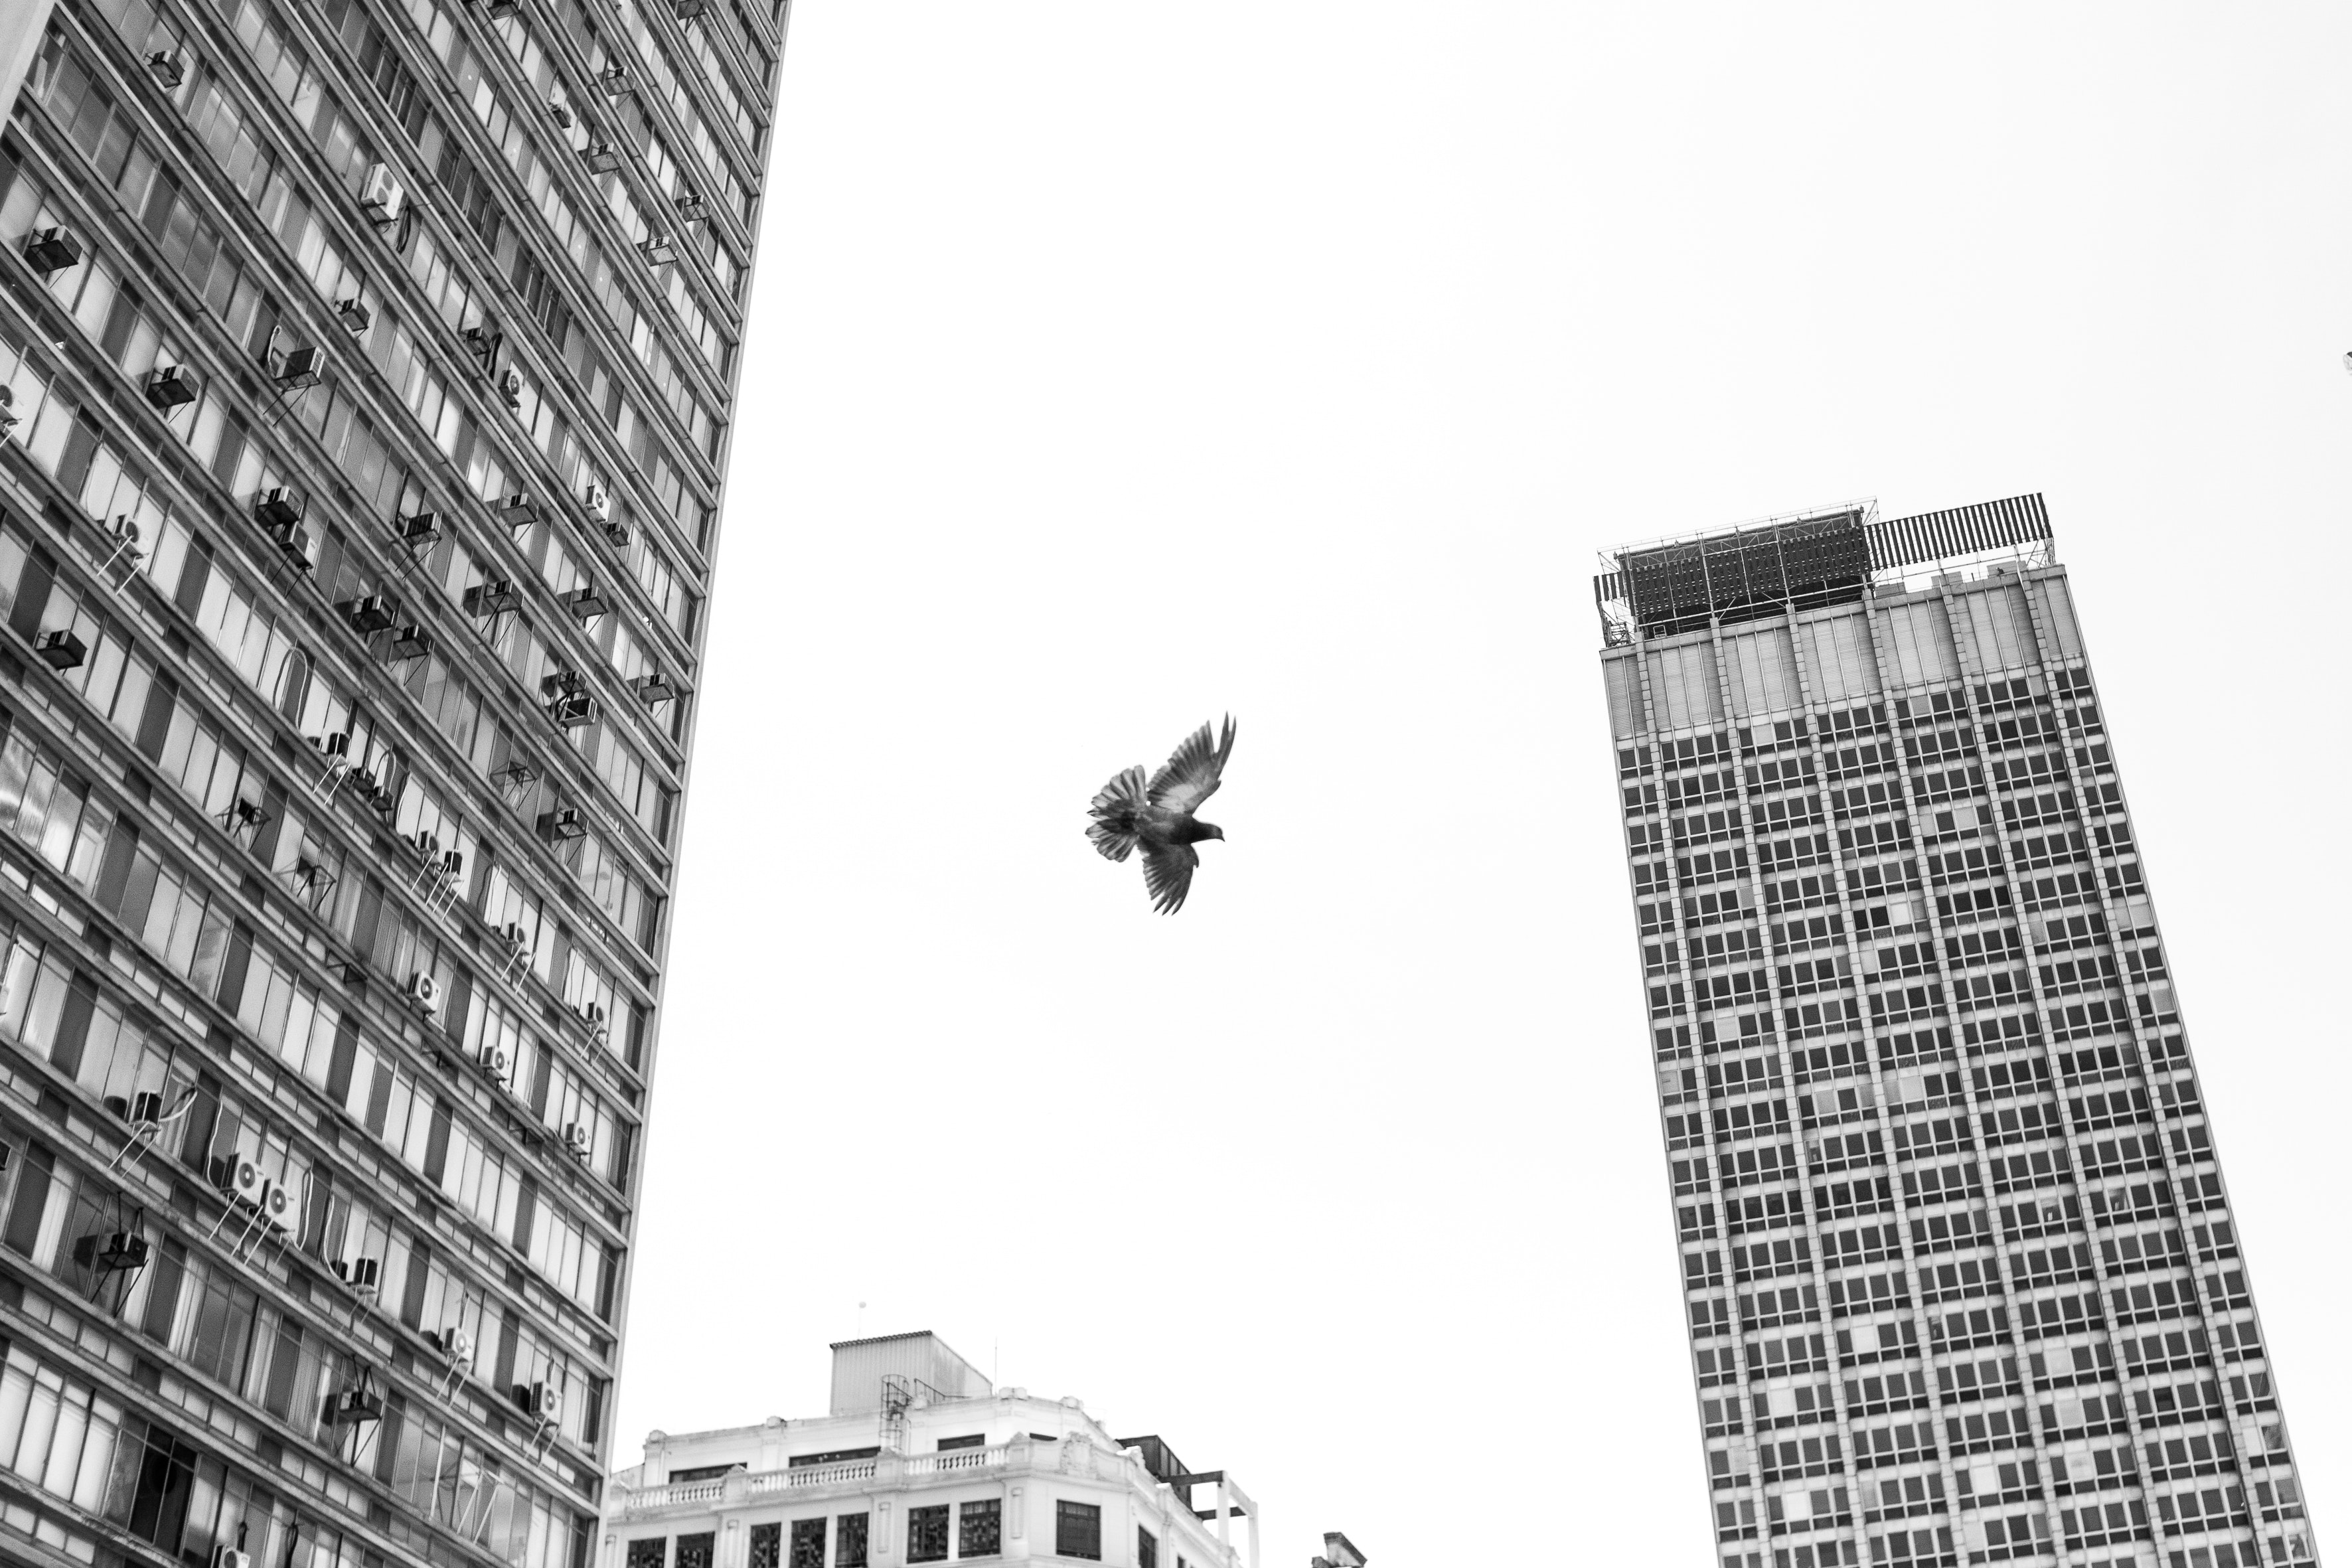
skyscraper, daytime, urban area, architecture, stunt performer, metropolis, metropolitan area, black and white, stunt, city, Flip acrobatic, tower block, building, monochrome photography, extreme sport, monochrome, photography, vehicle, style